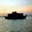
Label: ship